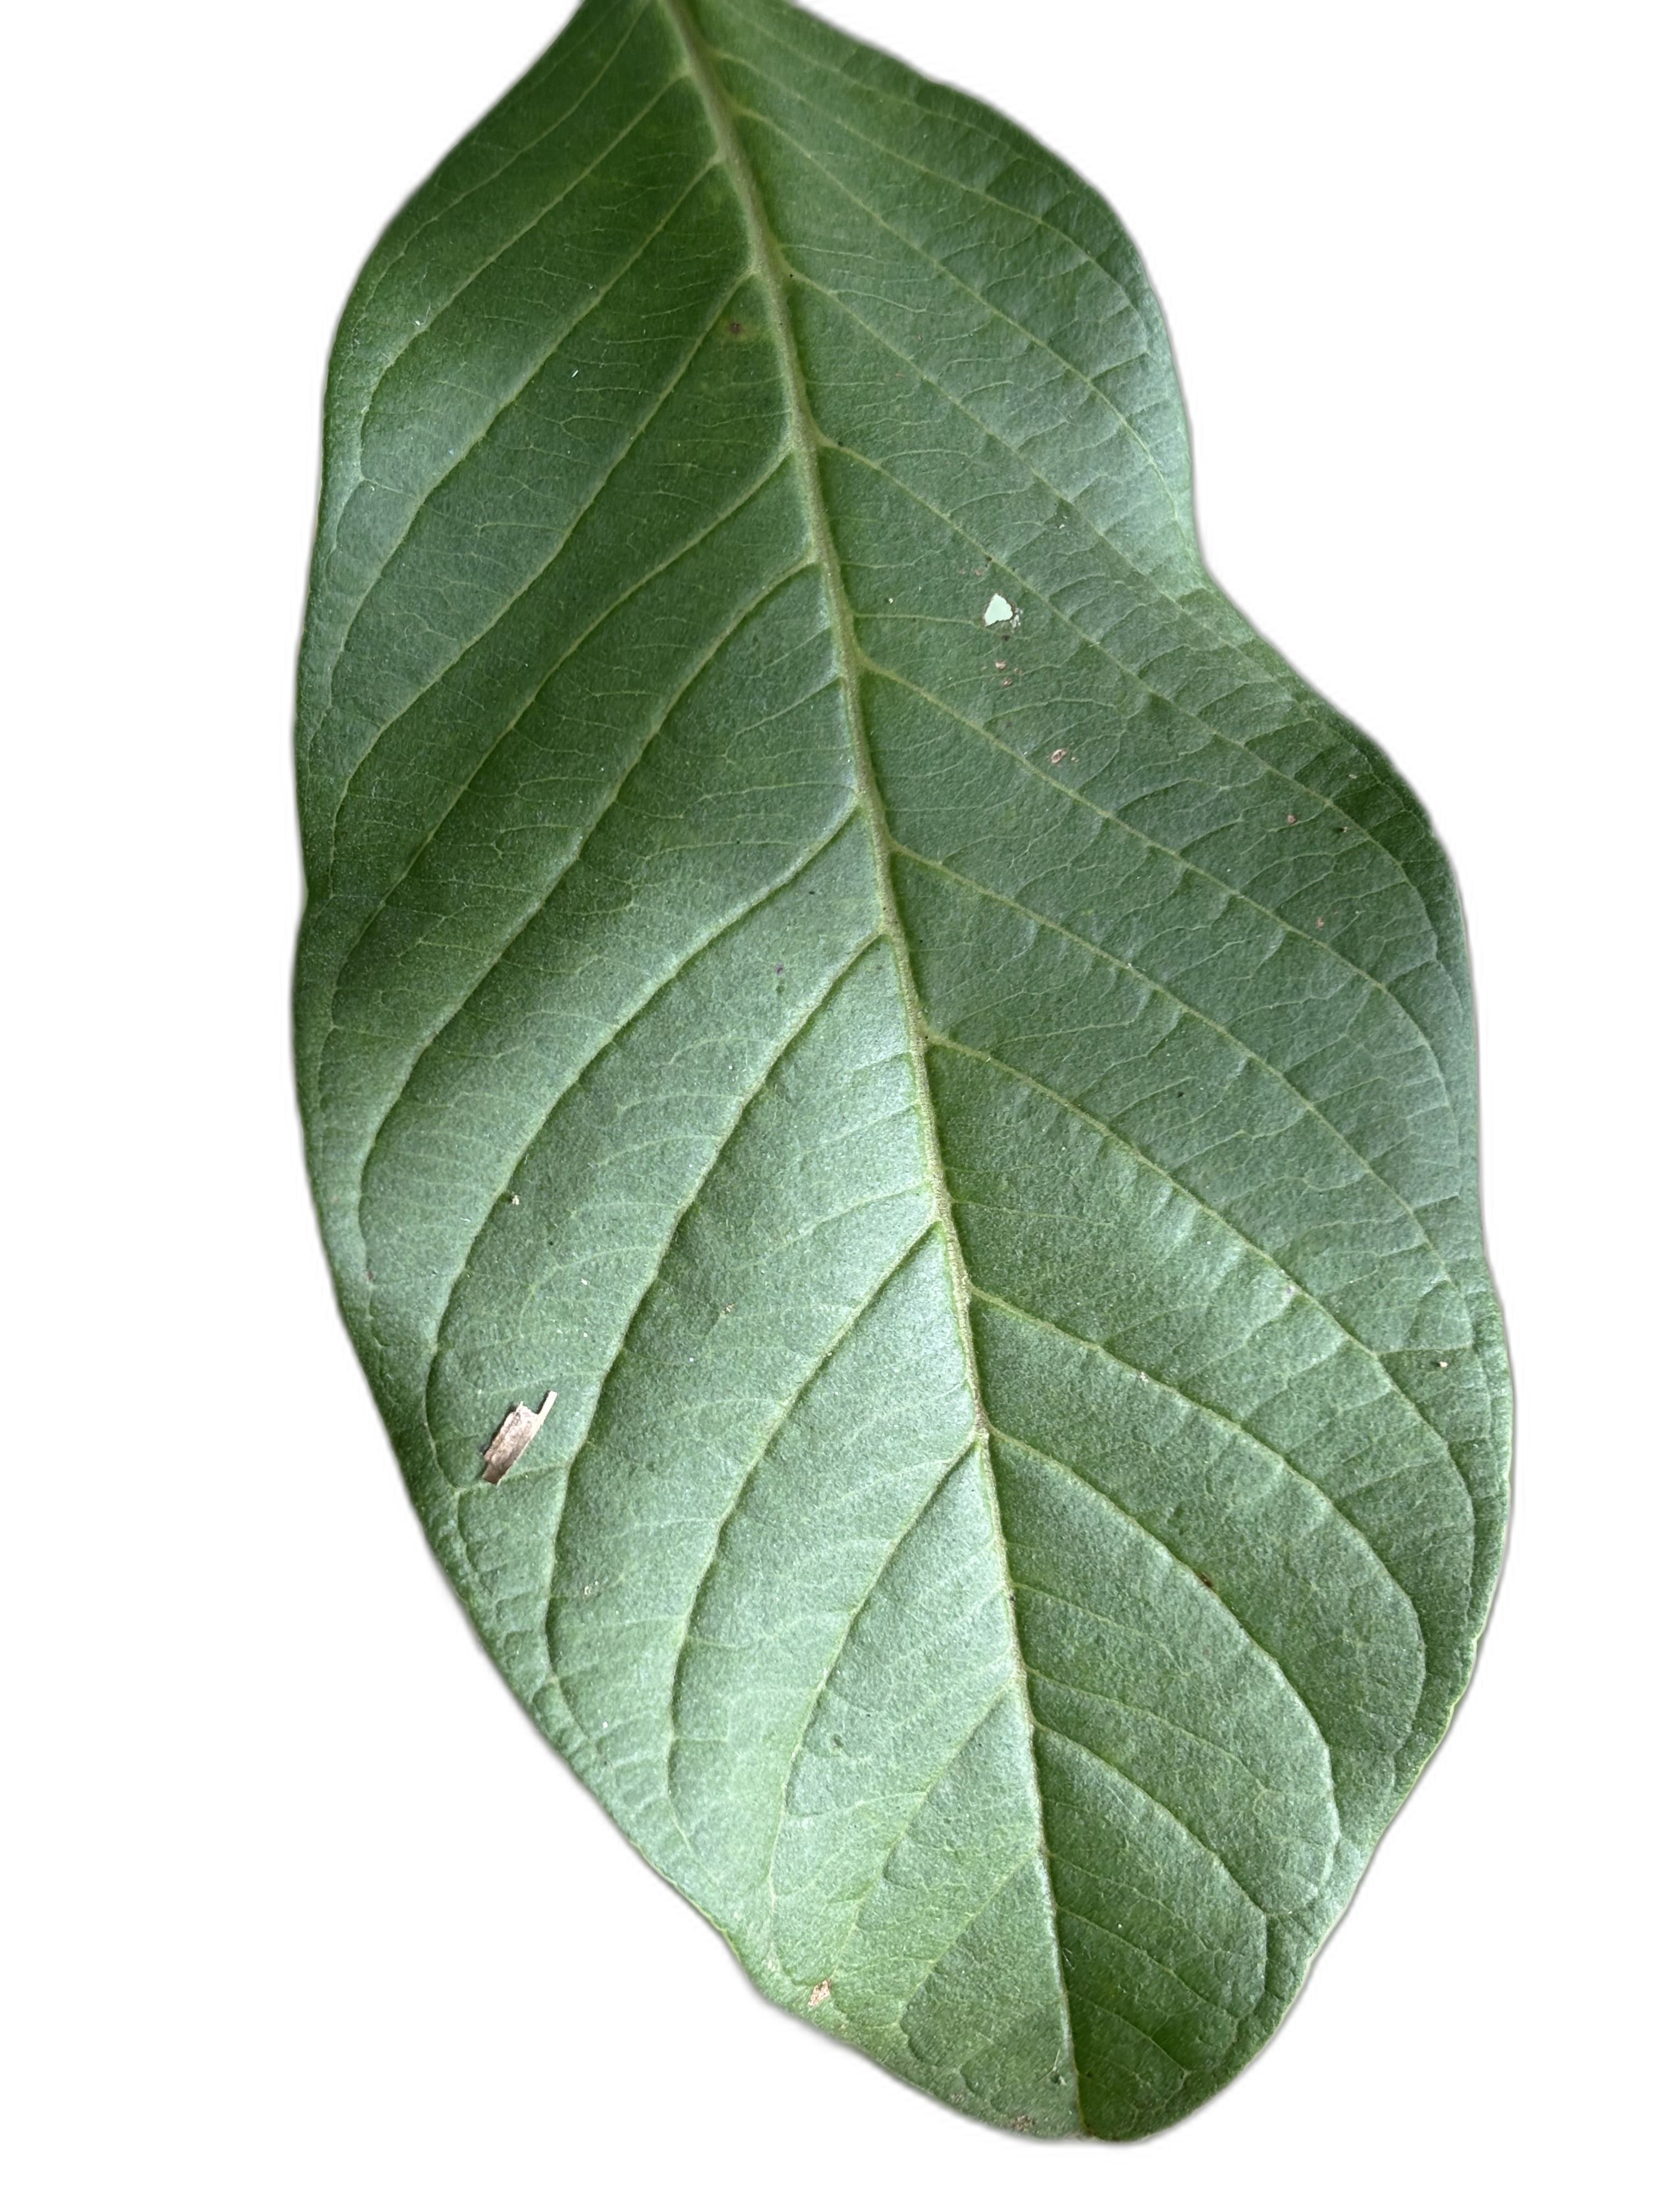
Plant part: leaf
Disease: Healthy